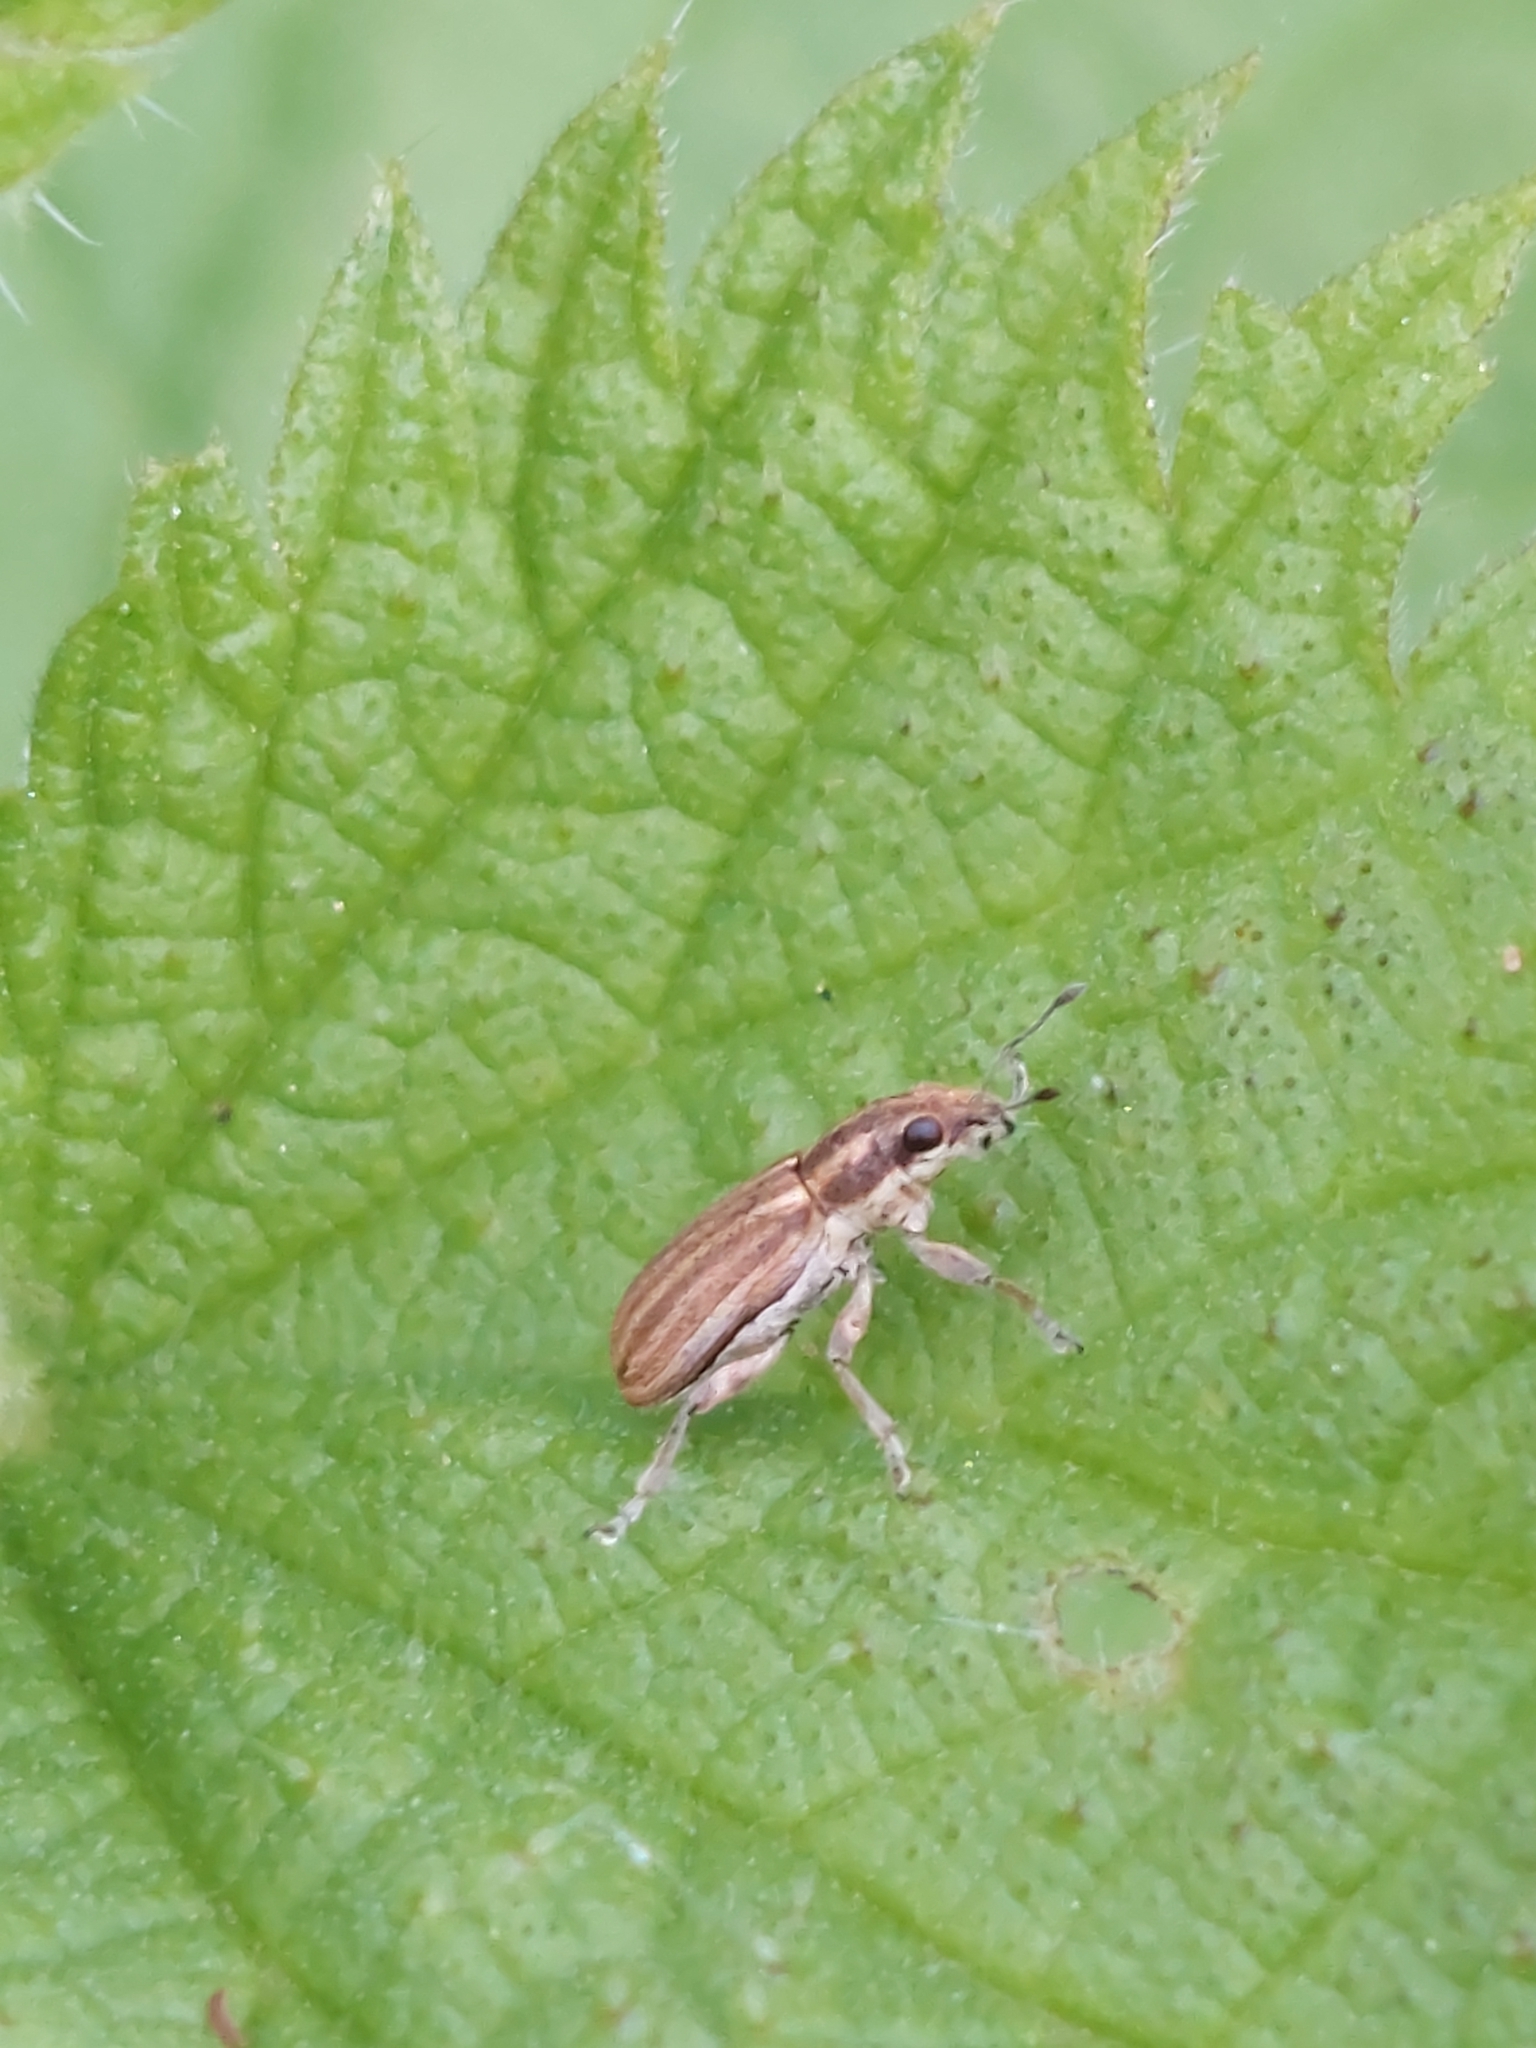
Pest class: pea_leaf_weevil